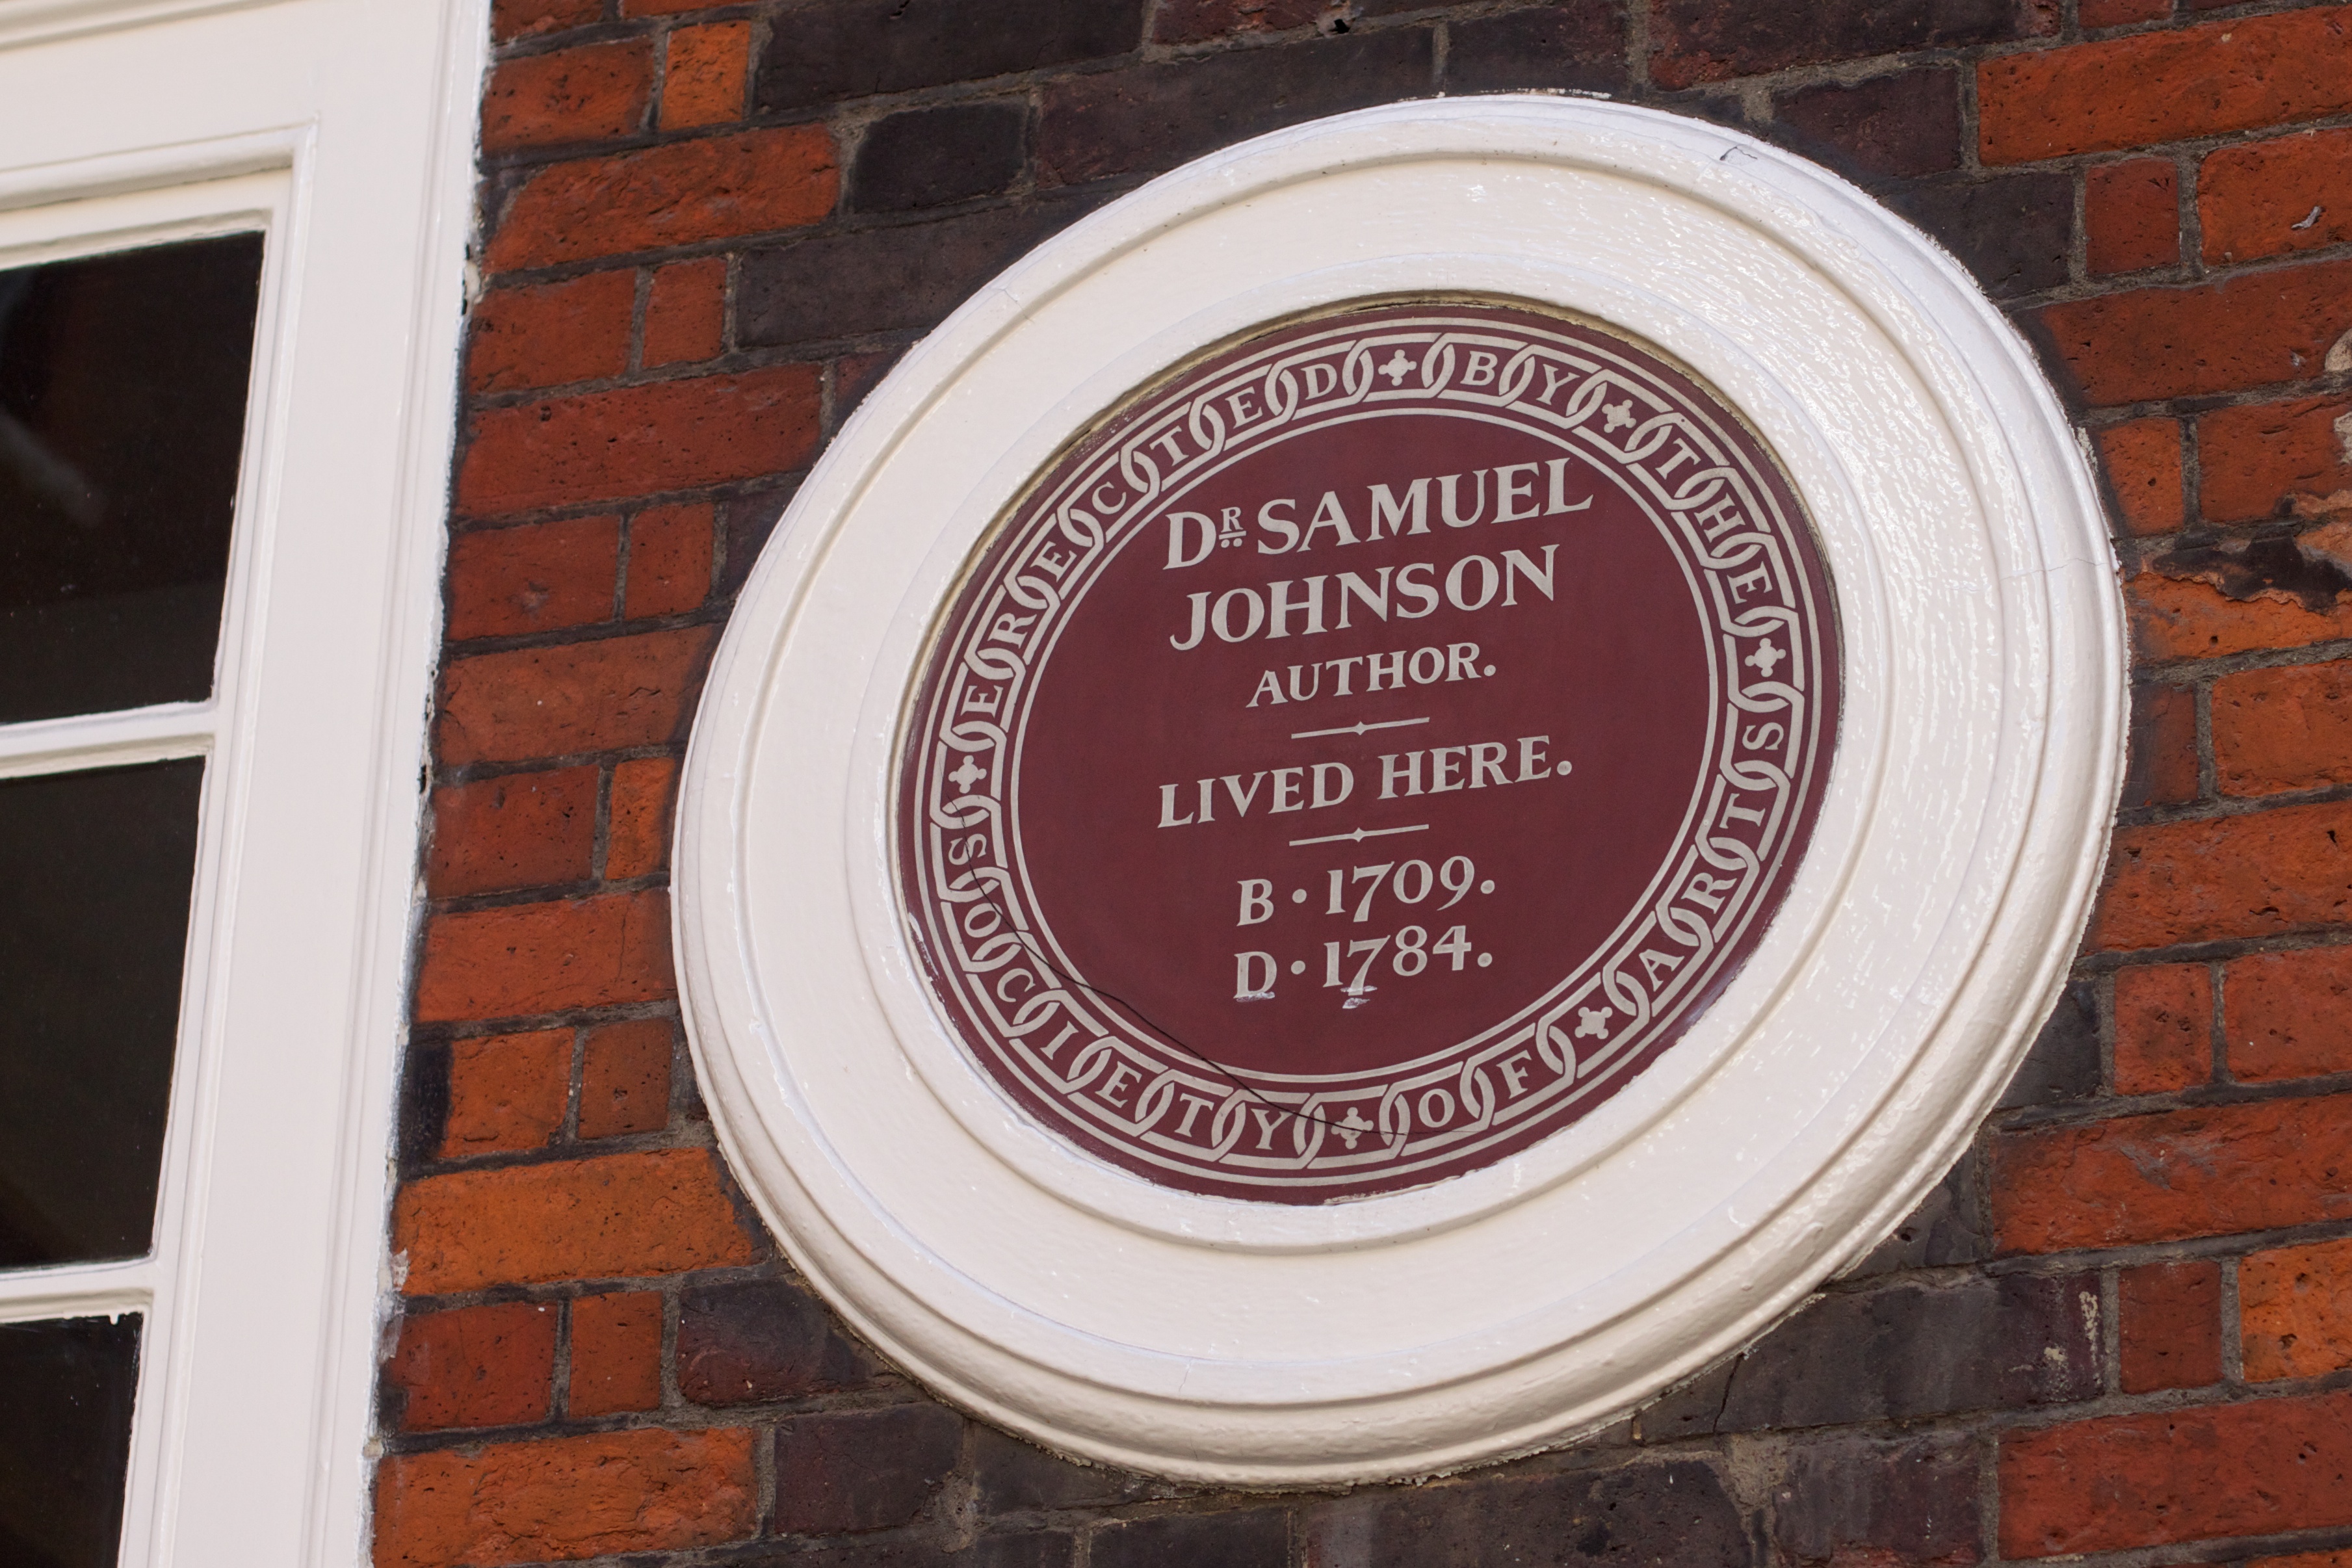
wood, sign, art, shape, man made object